Question: Please indicate a possible affordance area of the boxing_punching_bag that can be used for punching
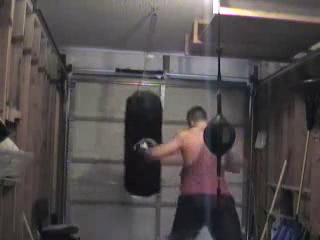
Answer: [124, 92, 165, 200]